Missouri Fur Company

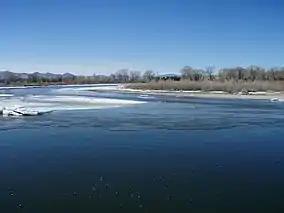
Three Forks of the Missouri, near the location of the April 12, 1810, attack on the Henry-Menard Expedition, in present-day Montana

The newly formed Missouri Fur Company raised enough capital to outfit a party of 350 men for trapping beaver along the headwaters of the Missouri and for trading with Indians. General Thomas James wrote a journal of how he enlisted in this expedition during his youth. In addition, the governor of Missouri Territory, Meriwether Lewis, contracted with the company to convey Mandan Chief Shehaka back to his people. The chief, wanting to meet the "Great Father" at Washington City, had accompanied Lewis and Clark when they returned from their expedition. After meeting president Thomas Jefferson, Shehaka had been stopped from returning to his people by an Arikara attack. Governor Lewis took the opportunity provided by the 1809 expedition, paying the Missouri Fur Company $10,000 to convey Shehaka to Fort Mandan.